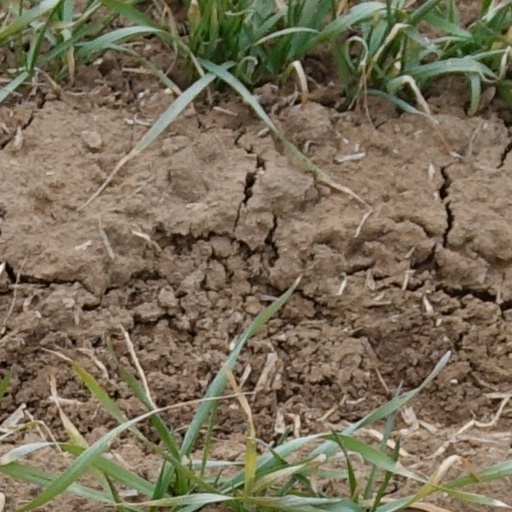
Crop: wheat